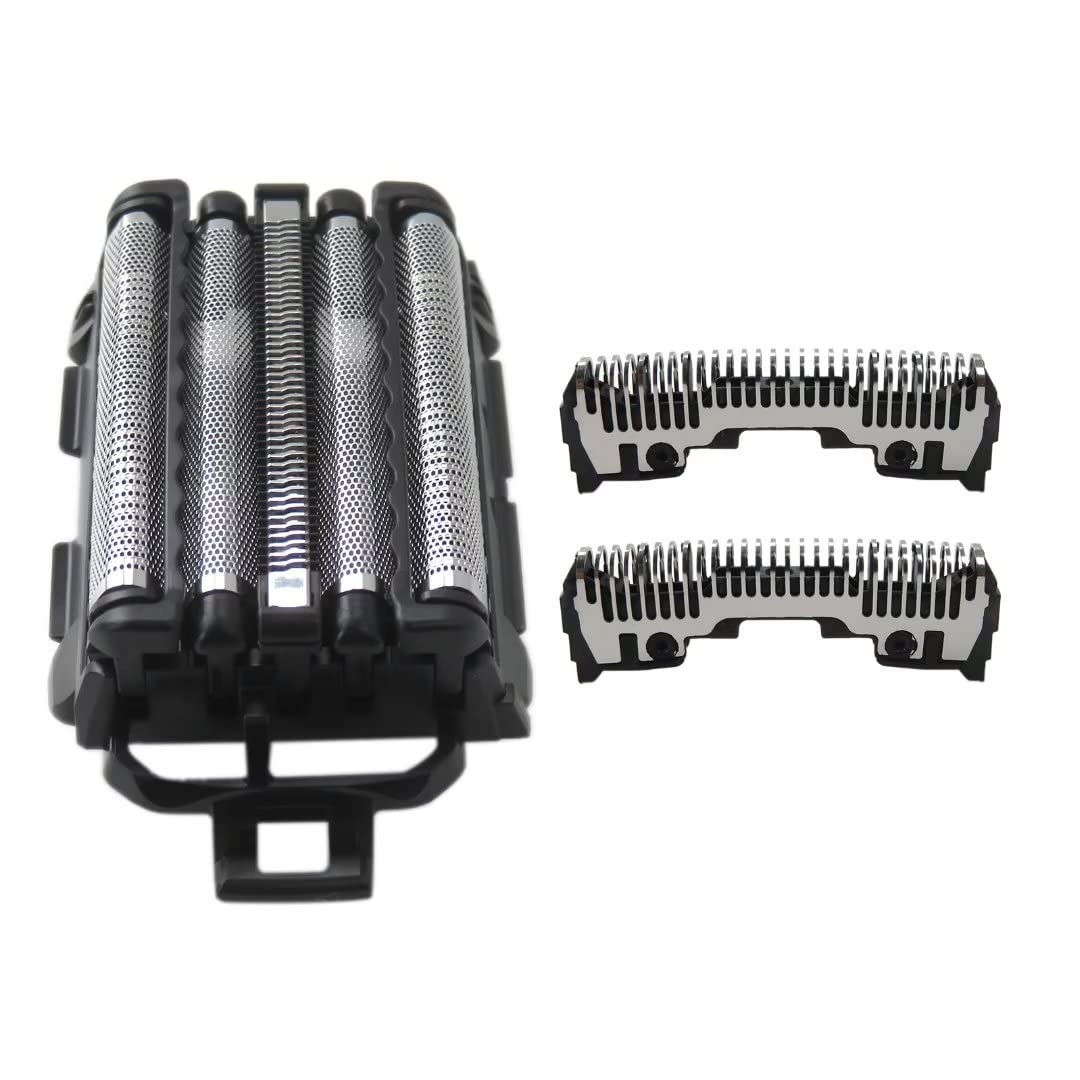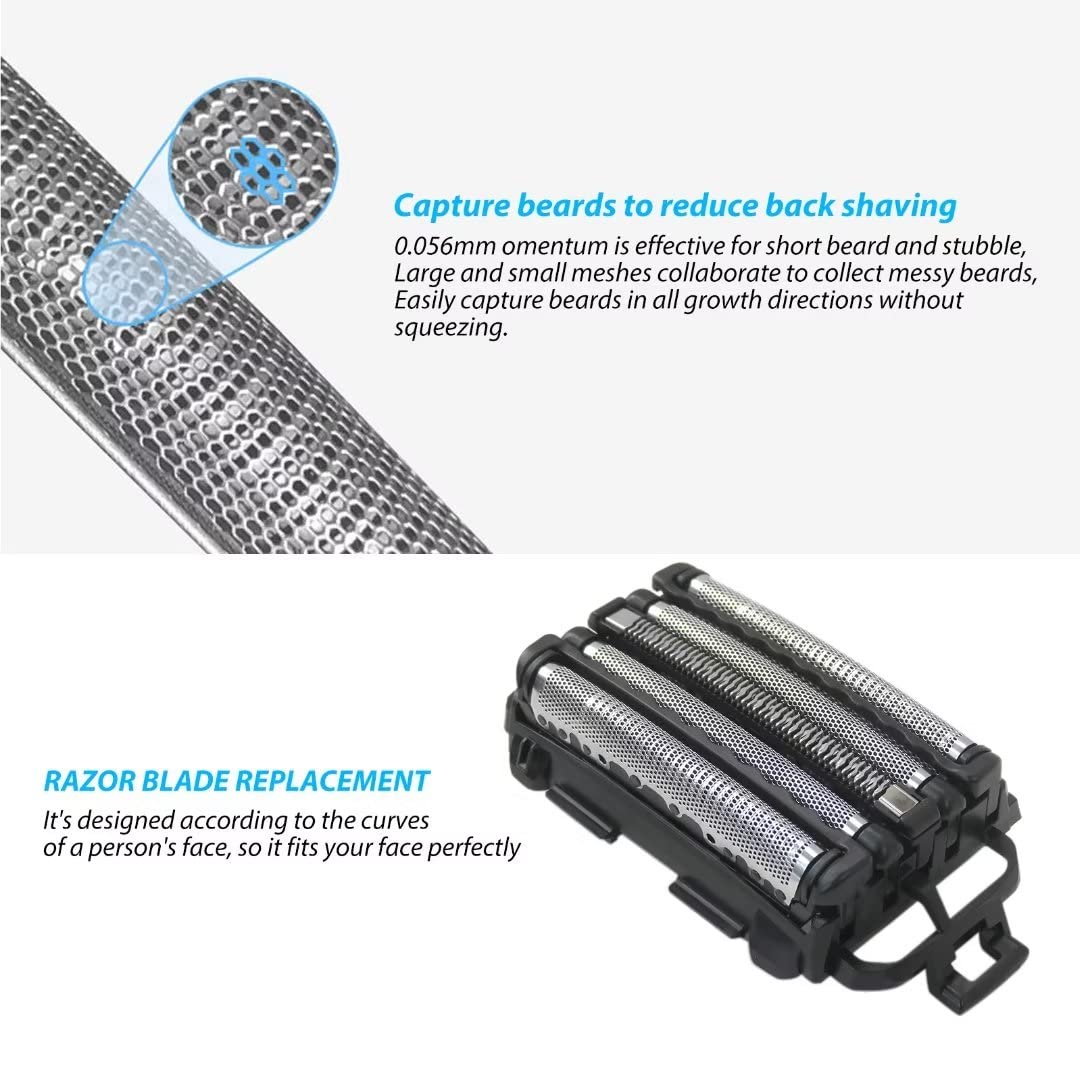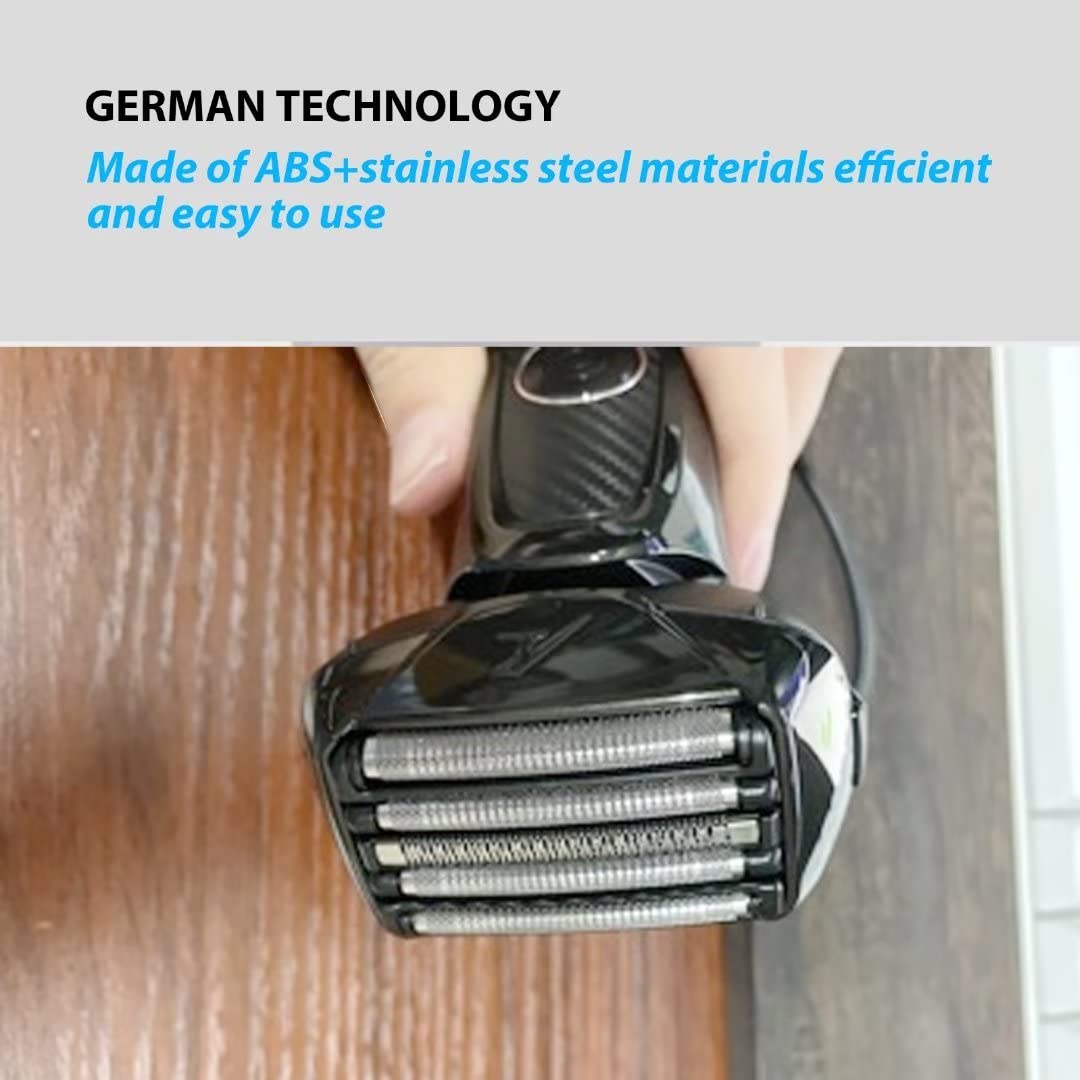
Electric Shaver Replacement Blades and Foils Set for Panasonic ES-LV95-S ES-LV65-S WES9032P Men
Category: All Beauty
▶Features: --hypoallergenic, and precision-honed to a 30° angle for a consistently clean, close and efficient shave while the outer foils uses distinct cutting technologies that work in tandem to provide a close, comfortable shave experience.  --Quick, easy installation individually designed and assembled to custom fit your specific shaver model. And they install in seconds. Simply remove the worn blade and foils, and snap in the new ones into place. -- ultra-thin, ultra-smooth and flexible foils are forged from stainless steel and are designed, tested and certified to ensure a superior standard of excellence. ▶Fitment: for ARC5 shavers ES-LV97-K, ES-LV67-K, ES-LV95-S, ES-LV65-S. ▶Why replace your foils? After months of daily shaving, the ultra-thin, ultra-smooth foils on your shaver can wear too thin, resulting in a lack of flexibility, less efficient performance and a less than optimal shaving experience.
Features: ♥100% Brand new and high quality replacement. | ♥Fitment for ARC5 5-Blade Shavers ES-LV97-K, ES-LV67-K, ES-LV95-S, ES-LV65-S. | ♥Outer Foil System for an Efficient Shave : Micro-thin foils use unique shaving elements that work in tandem to cut through hair with ease; designed with micro-thin, arched hypoallergenic stainless-steel to prevent skin irritation and maximize comfort. | ♥Please double check our pictures and description to make sere it is what you need. | ♥Package Includes:Outer Foil and Inner Blade Set as pictured.